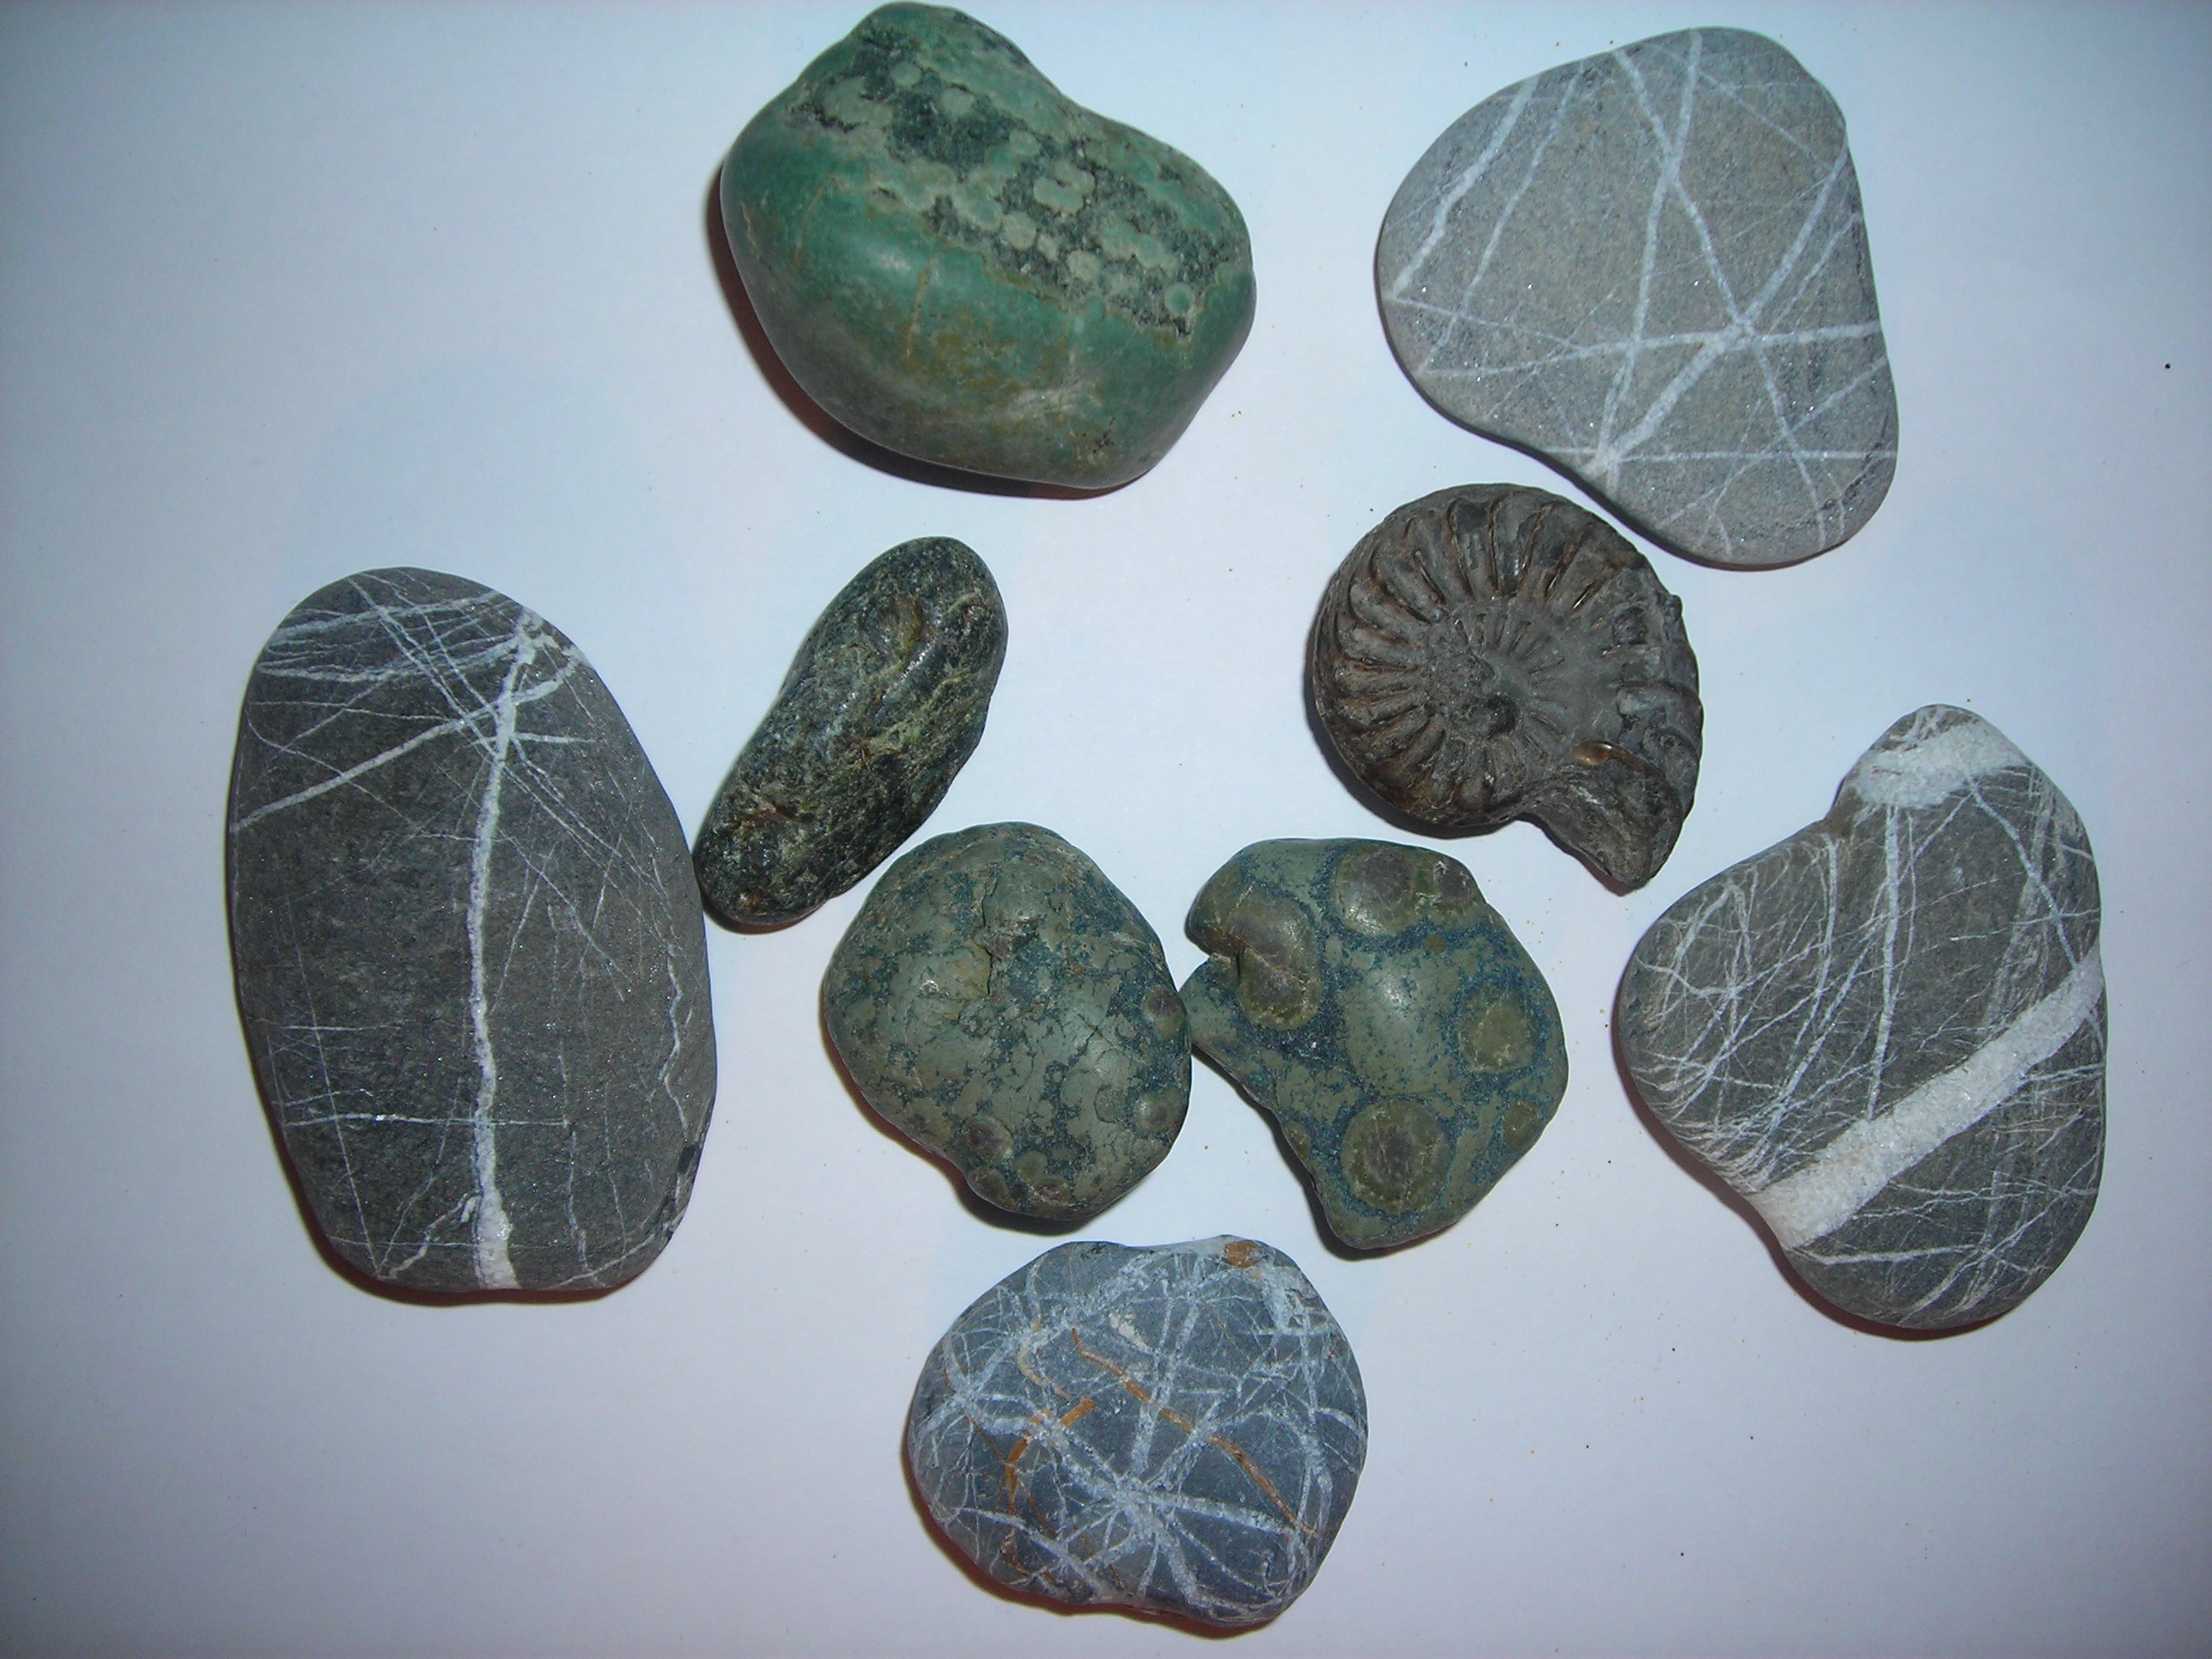
rock, leaf, pebble, money, colorful, jewellery, stones, art, currency, shape, various